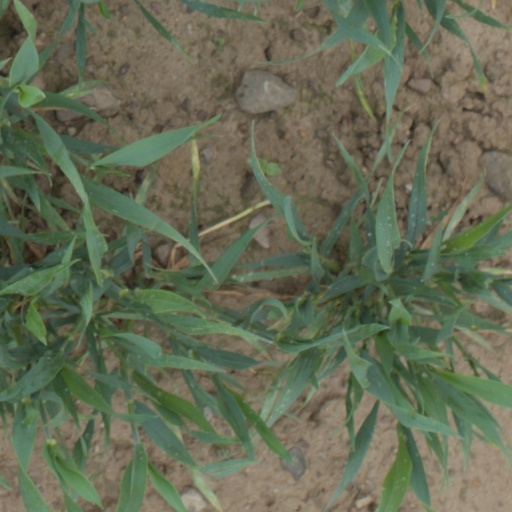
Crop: wheat